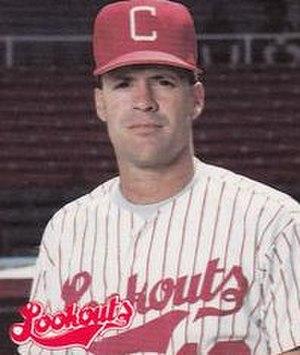
Thomas William Runnells est l'actuel instructeur de banc des Rockies du Colorado dans la Ligue majeure de baseball.